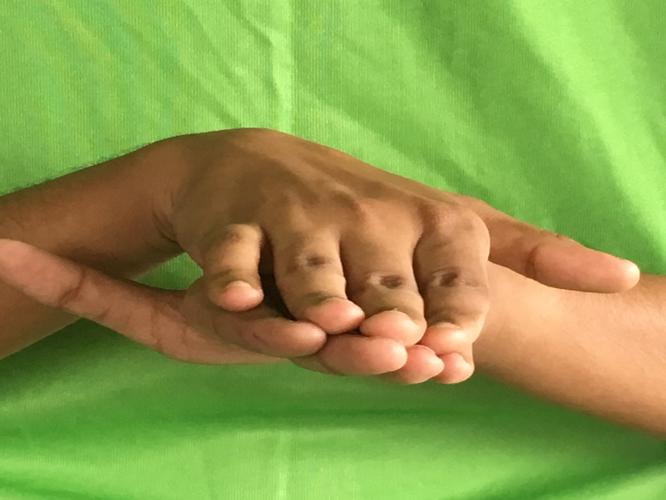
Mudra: Matsya
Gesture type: double_hand